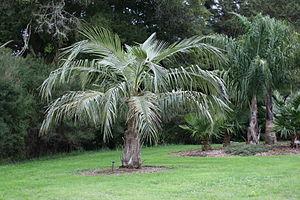
Parajubaea est un genre de palmiers. Il comprend trois espèces sud-américaines à feuilles pennées :